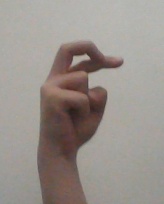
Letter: zay